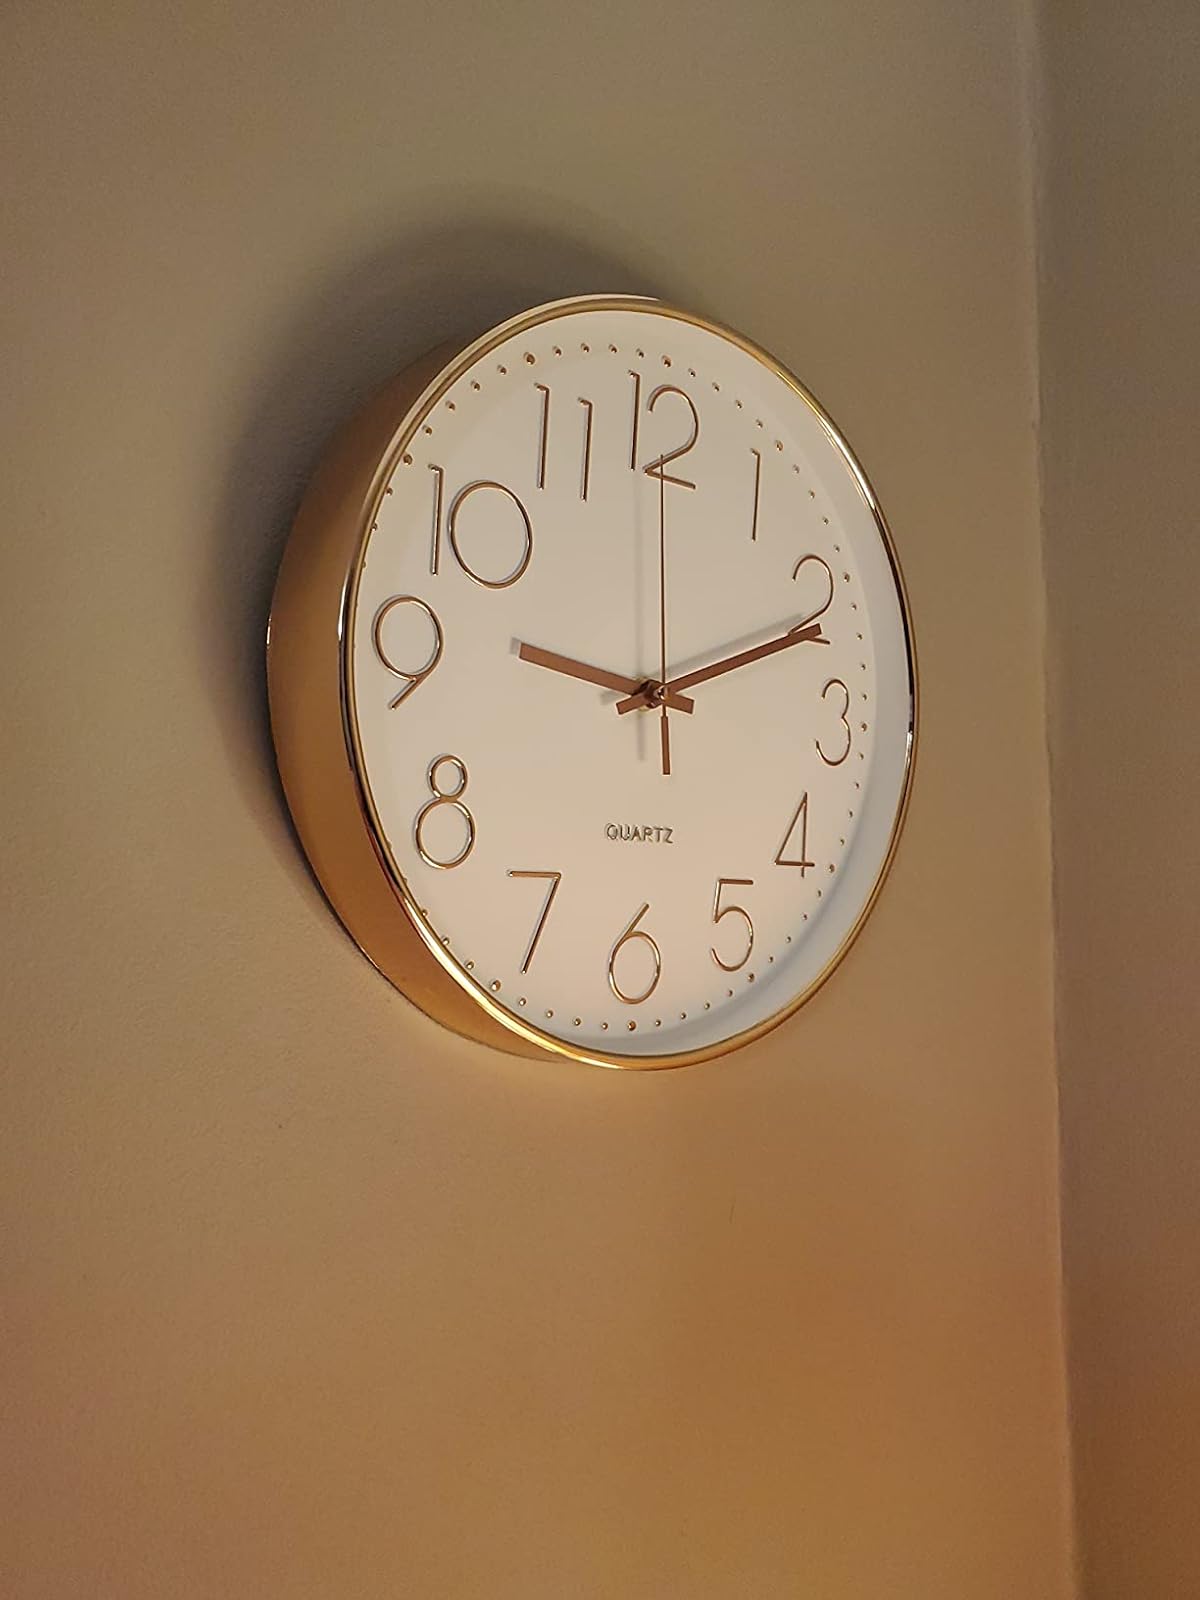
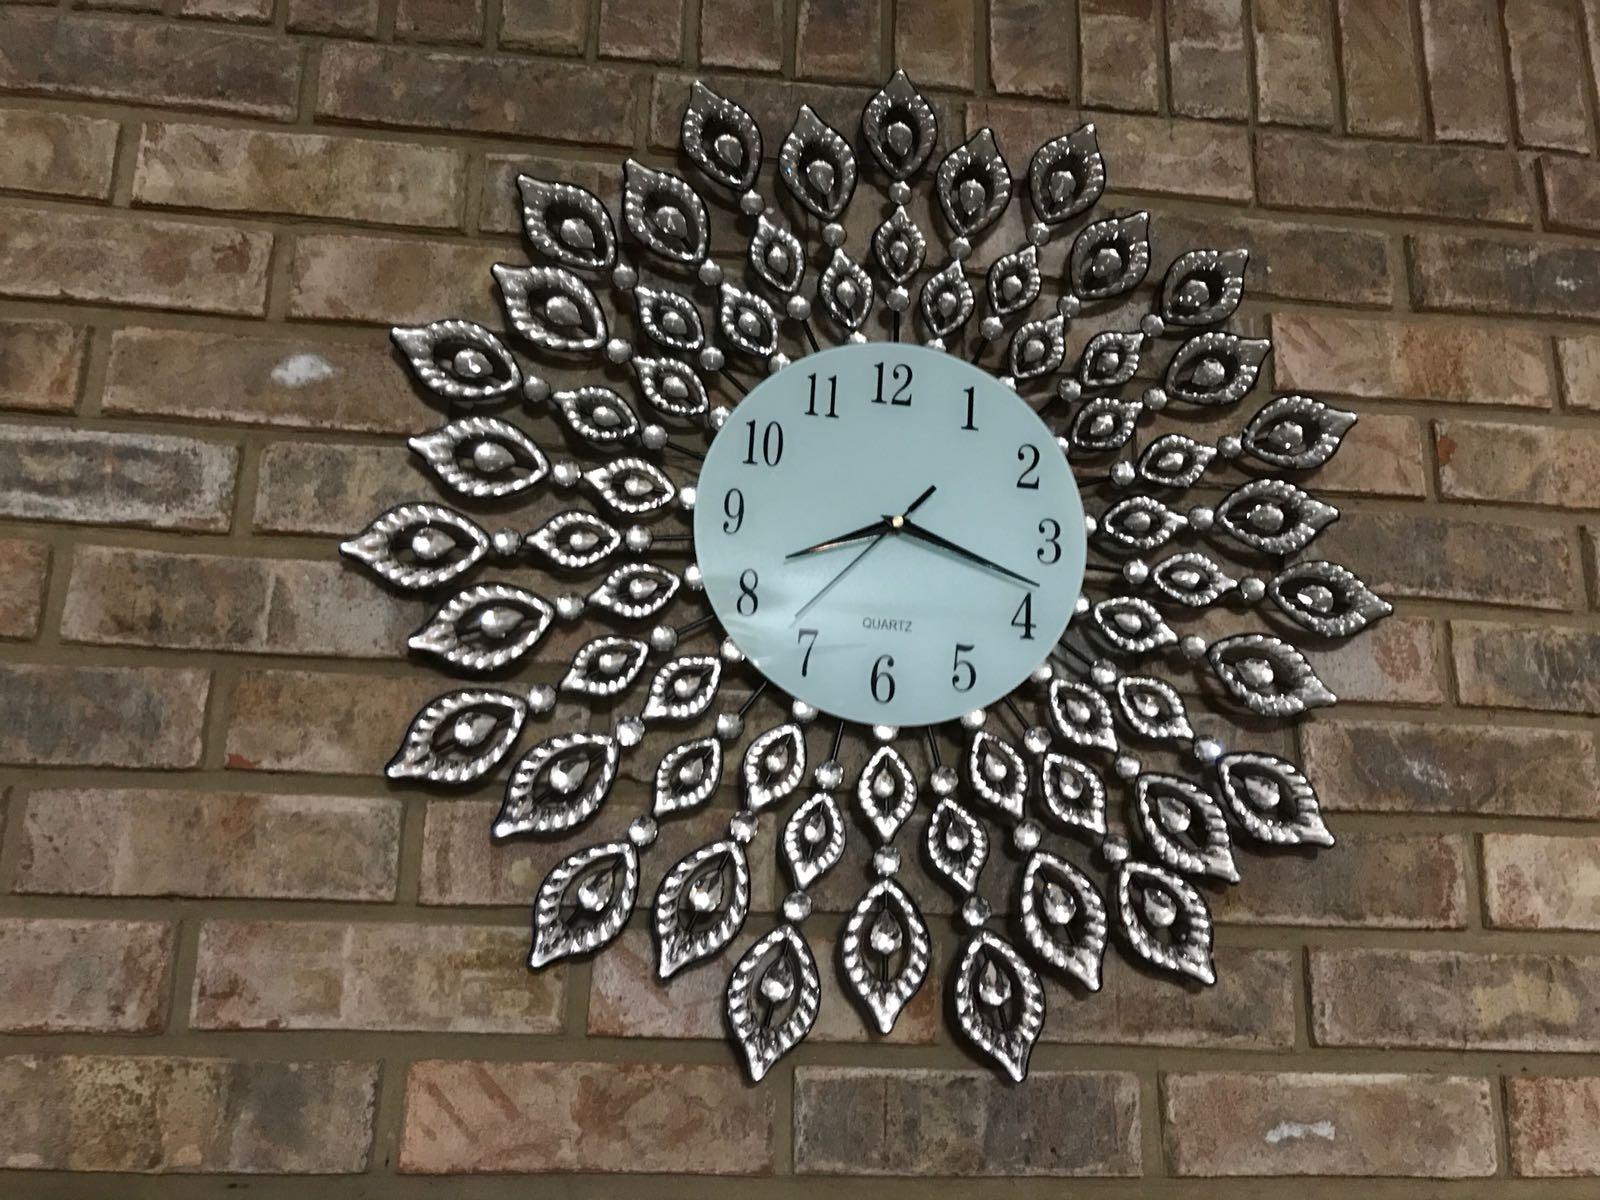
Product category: clock
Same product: no